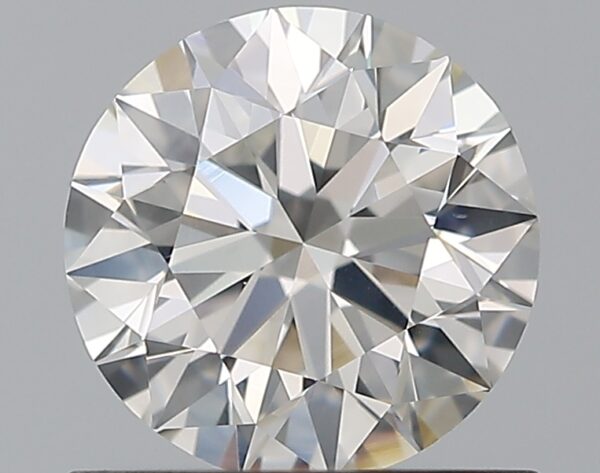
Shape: round
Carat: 0.8
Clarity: VS2
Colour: H
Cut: EX
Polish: EX
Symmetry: EX
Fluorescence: N
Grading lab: GIA
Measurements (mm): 5.9 x 5.94 x 3.71